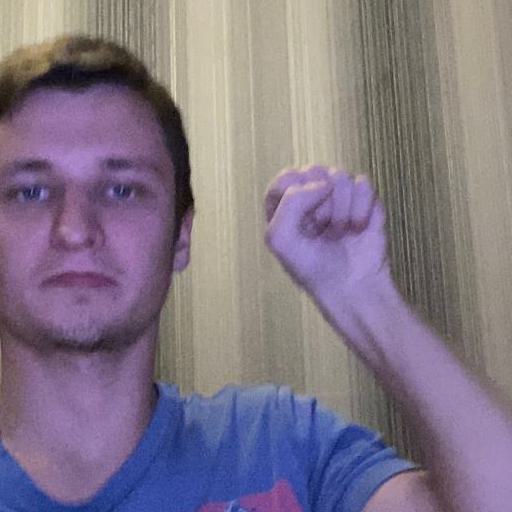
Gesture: fist